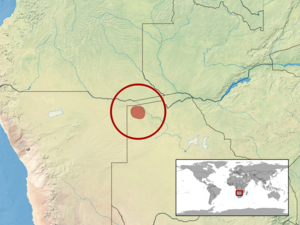
Pachydactylus tsodiloensis est une espèce de geckos de la famille des Gekkonidae.